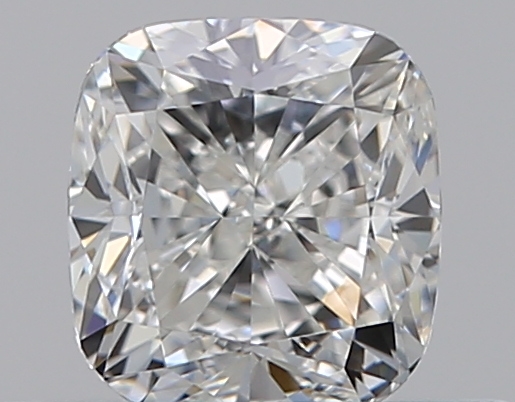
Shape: cushion
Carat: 0.5
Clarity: VS1
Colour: G
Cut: VG
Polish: EX
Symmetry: VG
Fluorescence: F
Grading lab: GIA
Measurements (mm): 4.52 x 4.22 x 3.01